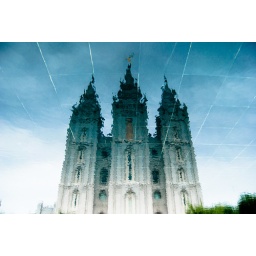
rock in water blues